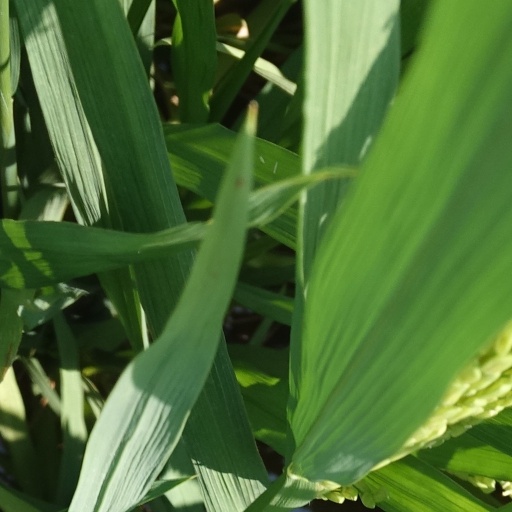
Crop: rice